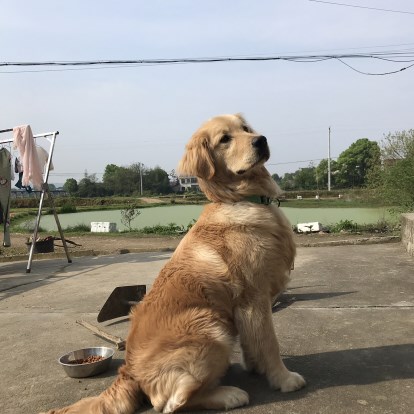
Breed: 5355-n000126-golden_retriever